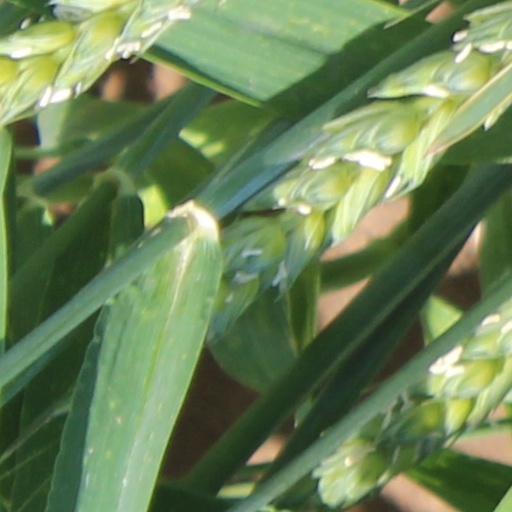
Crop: wheat